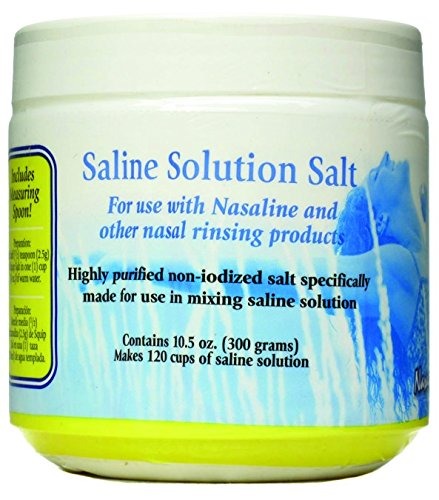
Item Name: SQUIP PRODUCTS NASALINE SALT,JAR, 10.5 OZ
Value: 10.5
Unit: Fl Oz

Price: 7.87